Chaperone (protein)

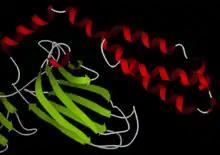
hsp70 pocket for substrate binding

Hsp70 (DnaK in "E. coli") is perhaps the best characterized small (~ 70 kDa) chaperone. The Hsp70 proteins are aided by Hsp40 proteins (DnaJ in "E. coli"), which increase the ATP consumption rate and activity of the Hsp70s. The two proteins are named "Dna" in bacteria because they were initially identified as being required for "E. coli" DNA replication.